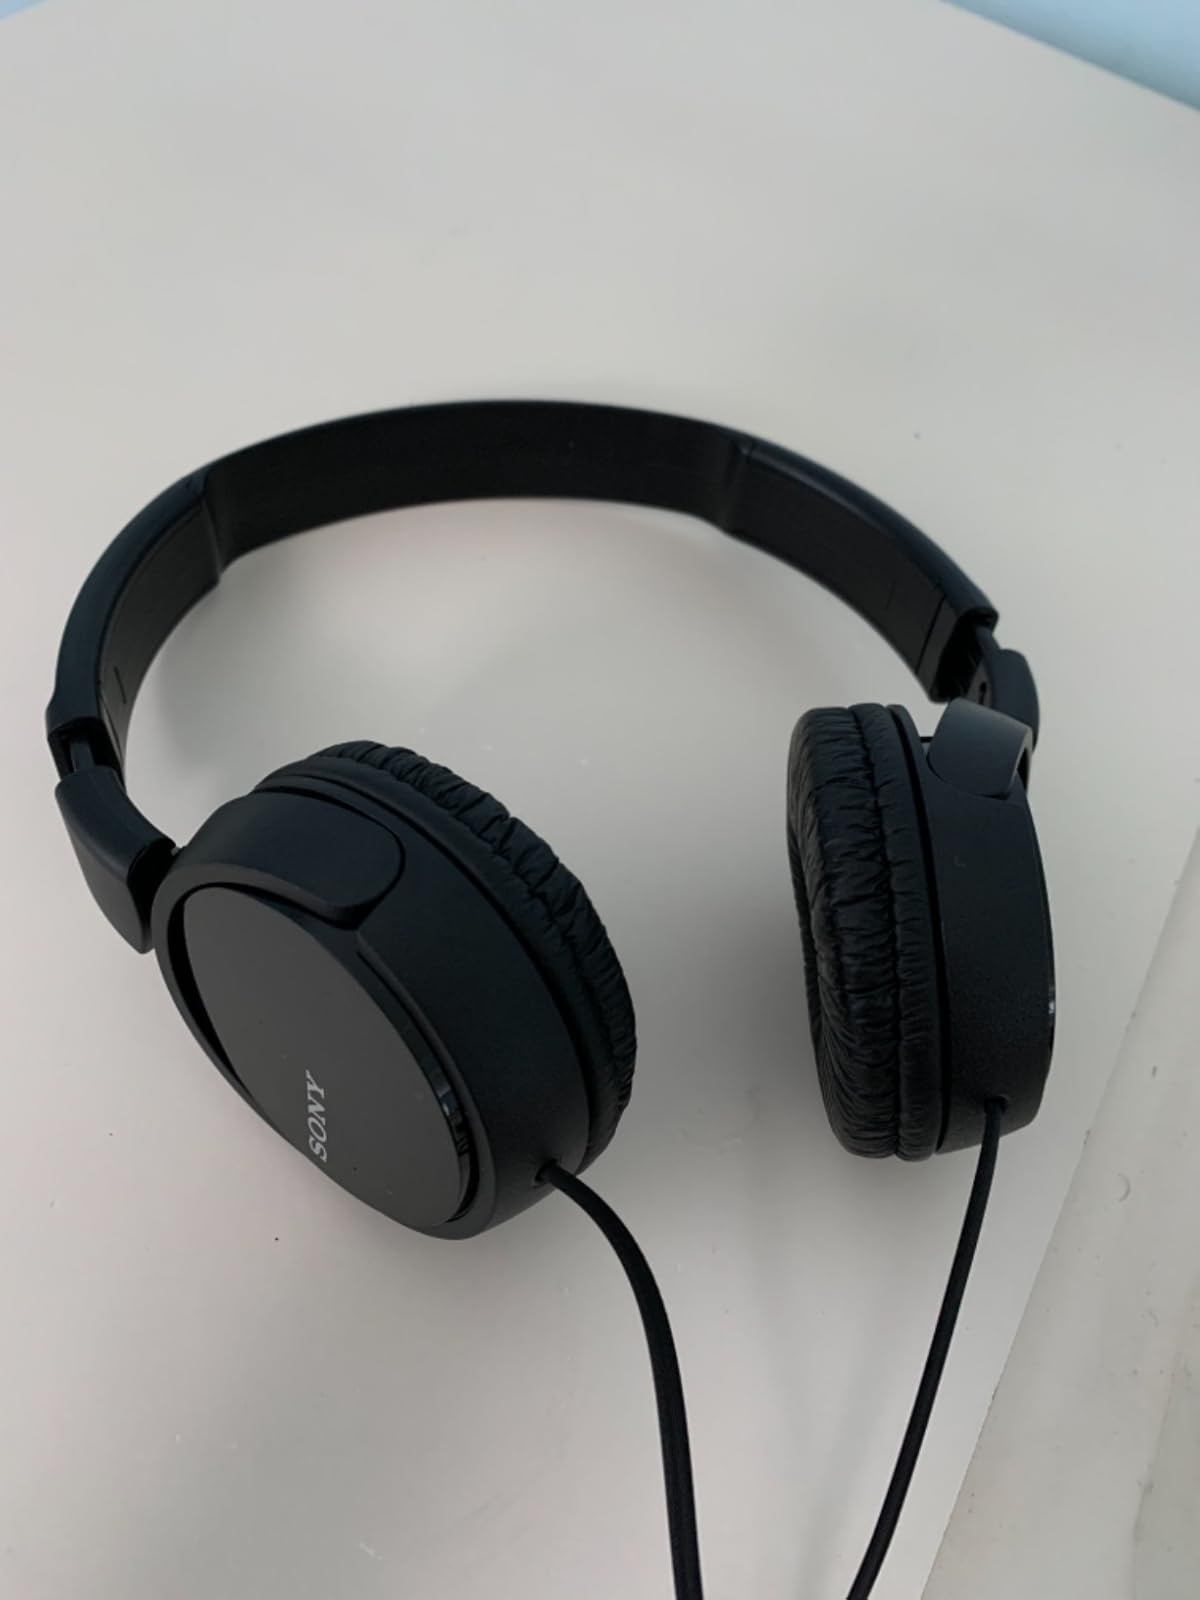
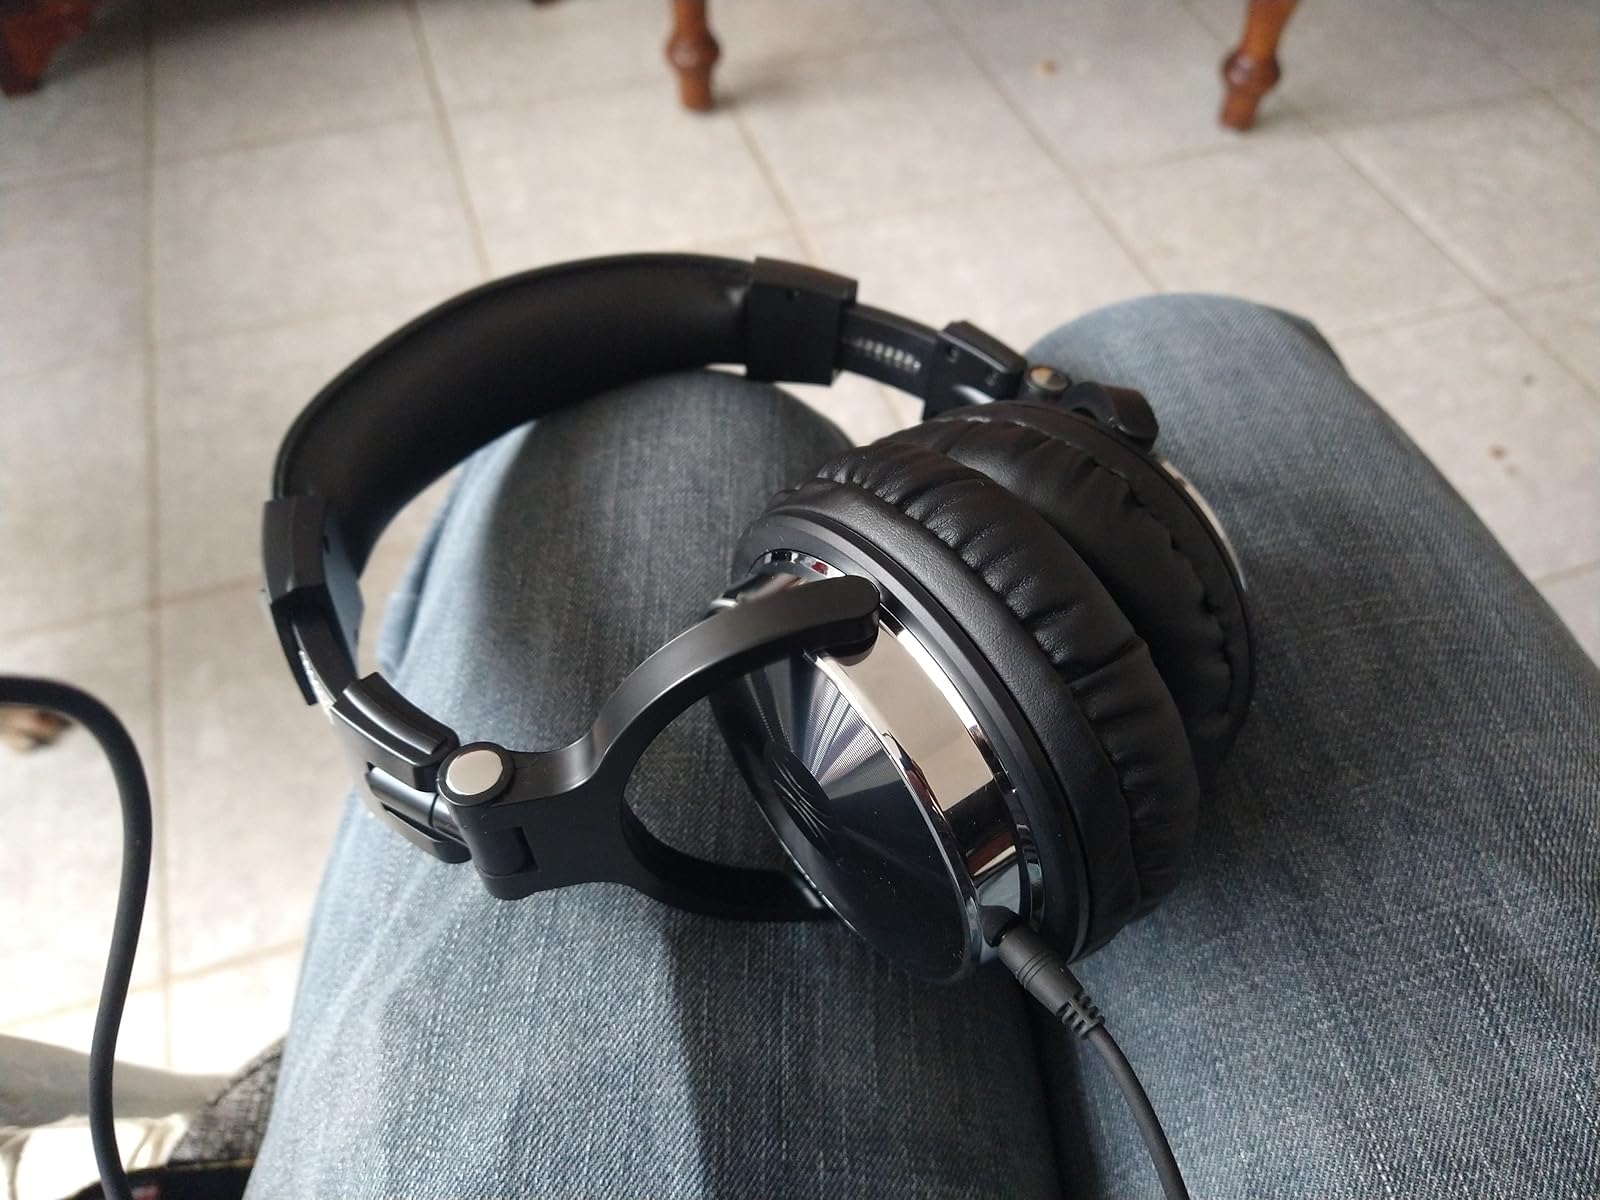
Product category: headphones
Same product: no